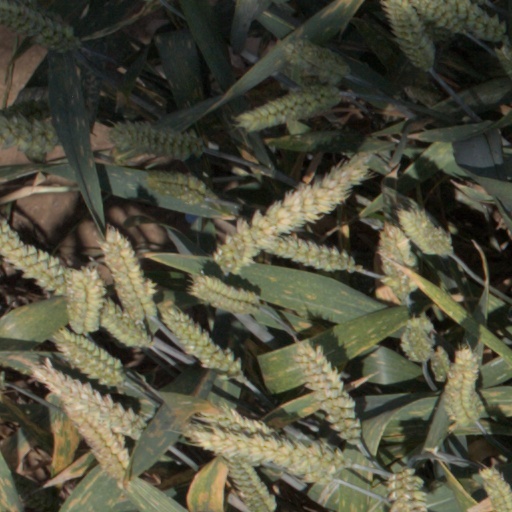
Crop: wheat